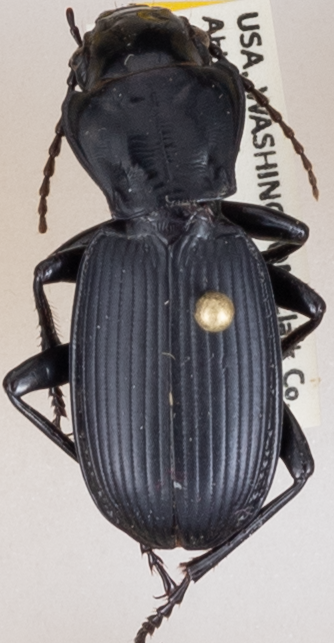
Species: Pterostichus lama
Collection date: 2018-07-24
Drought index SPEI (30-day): -1.13
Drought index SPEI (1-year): -0.62
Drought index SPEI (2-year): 0.71